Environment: real
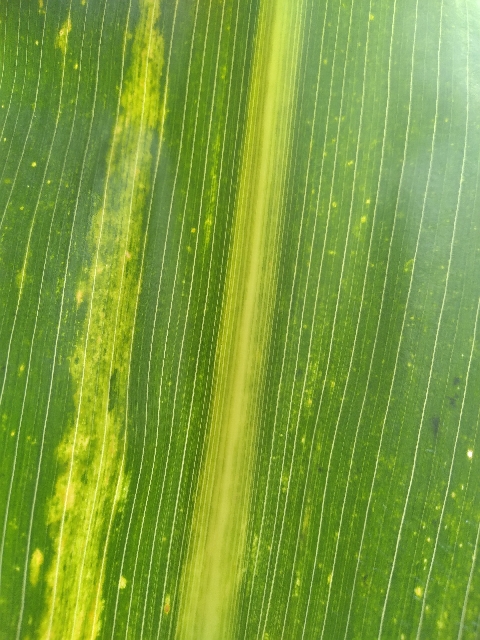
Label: lethal_necrosis